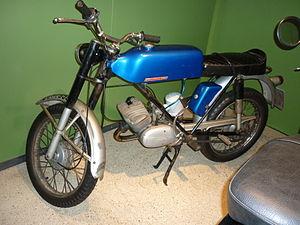
Sanglas est un constructeur de motos espagnol originaire de Poblenou, près de Barcelone, actif de 1947 à 1981. L'entreprise est fondée en 1942 avec l'ambition de se positionner comme une alternative aux firmes allemandes BMW, Zündapp ou DKW pour fournir les organismes officiels.